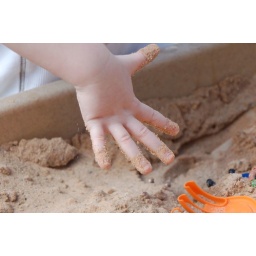
The boy playing outside in his sand &amp;amp; water table. 5/10/06